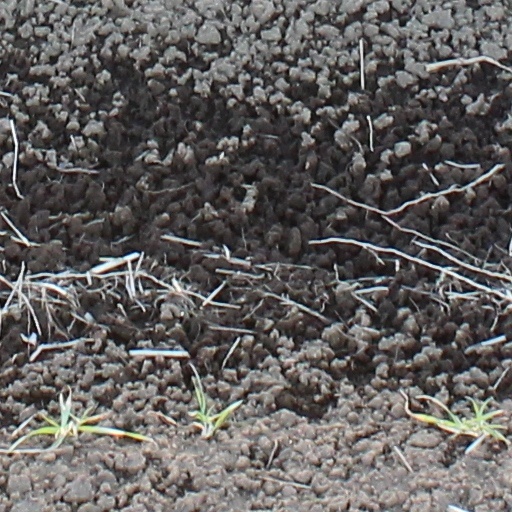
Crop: wheat